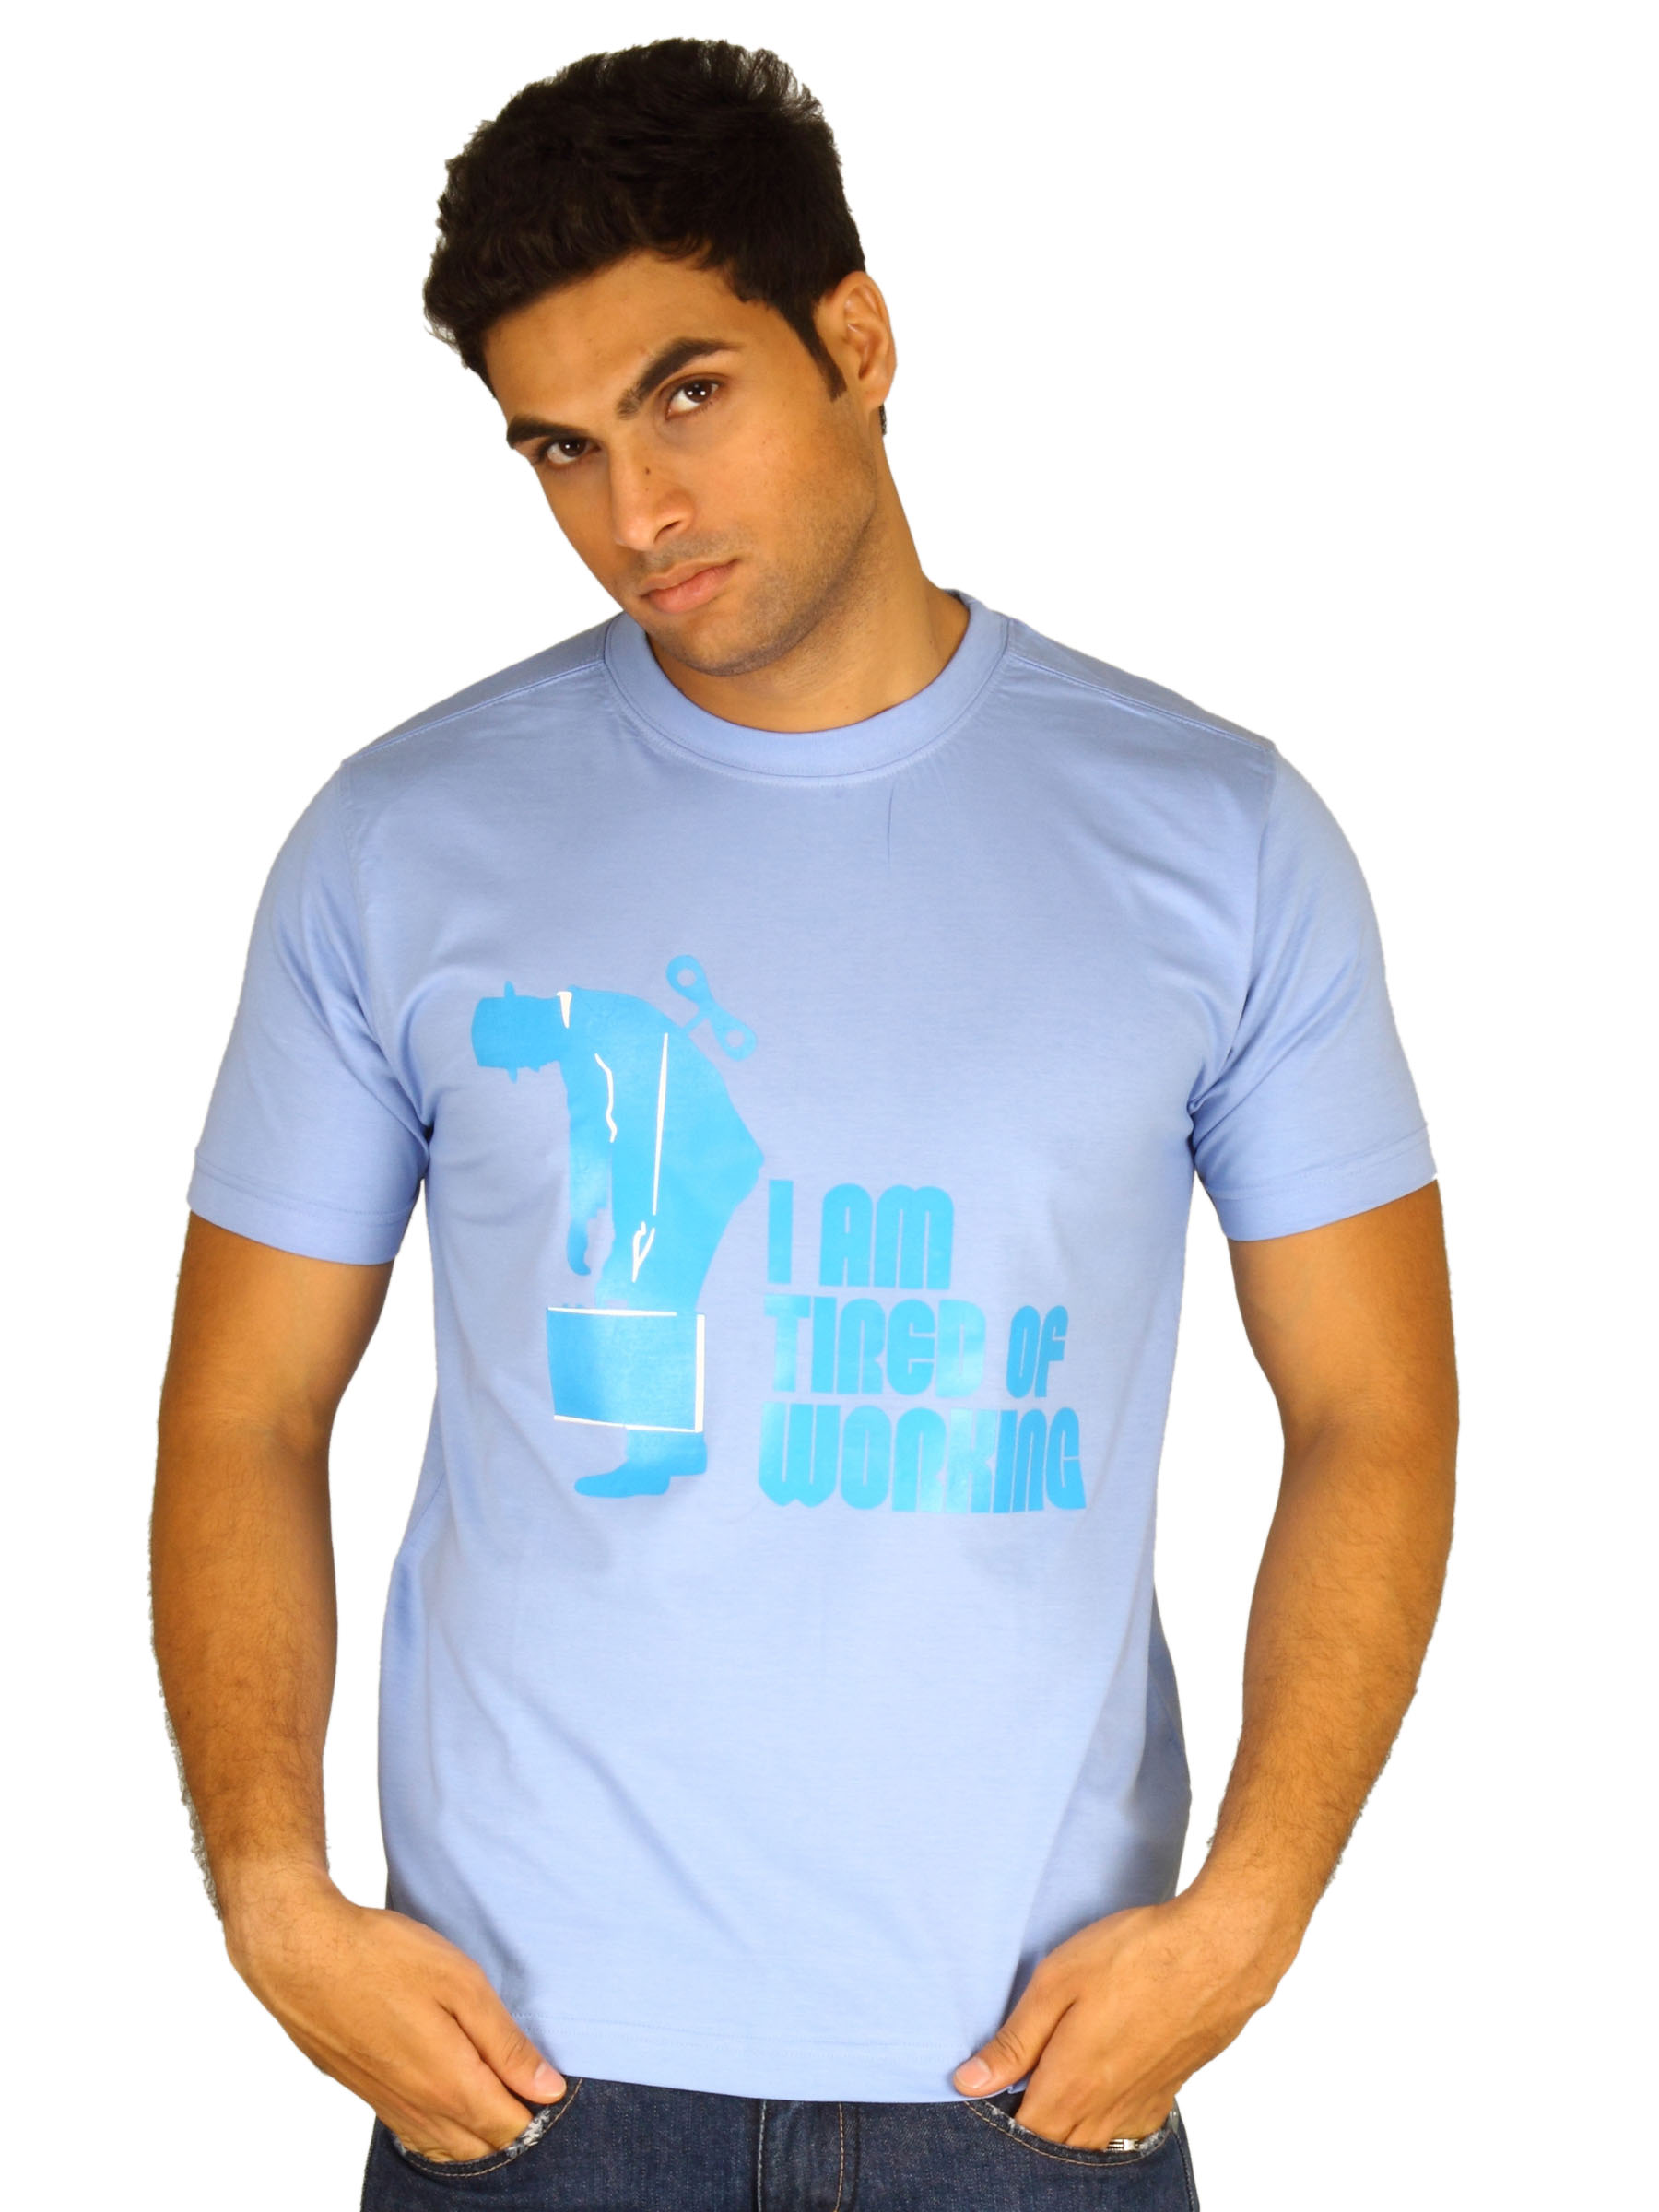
Myntra Men's I Am Tired Of Working Sky Blue T-shirt
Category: Apparel / Topwear / Tshirts
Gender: Men
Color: Blue
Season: Summer 2011
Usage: Casual